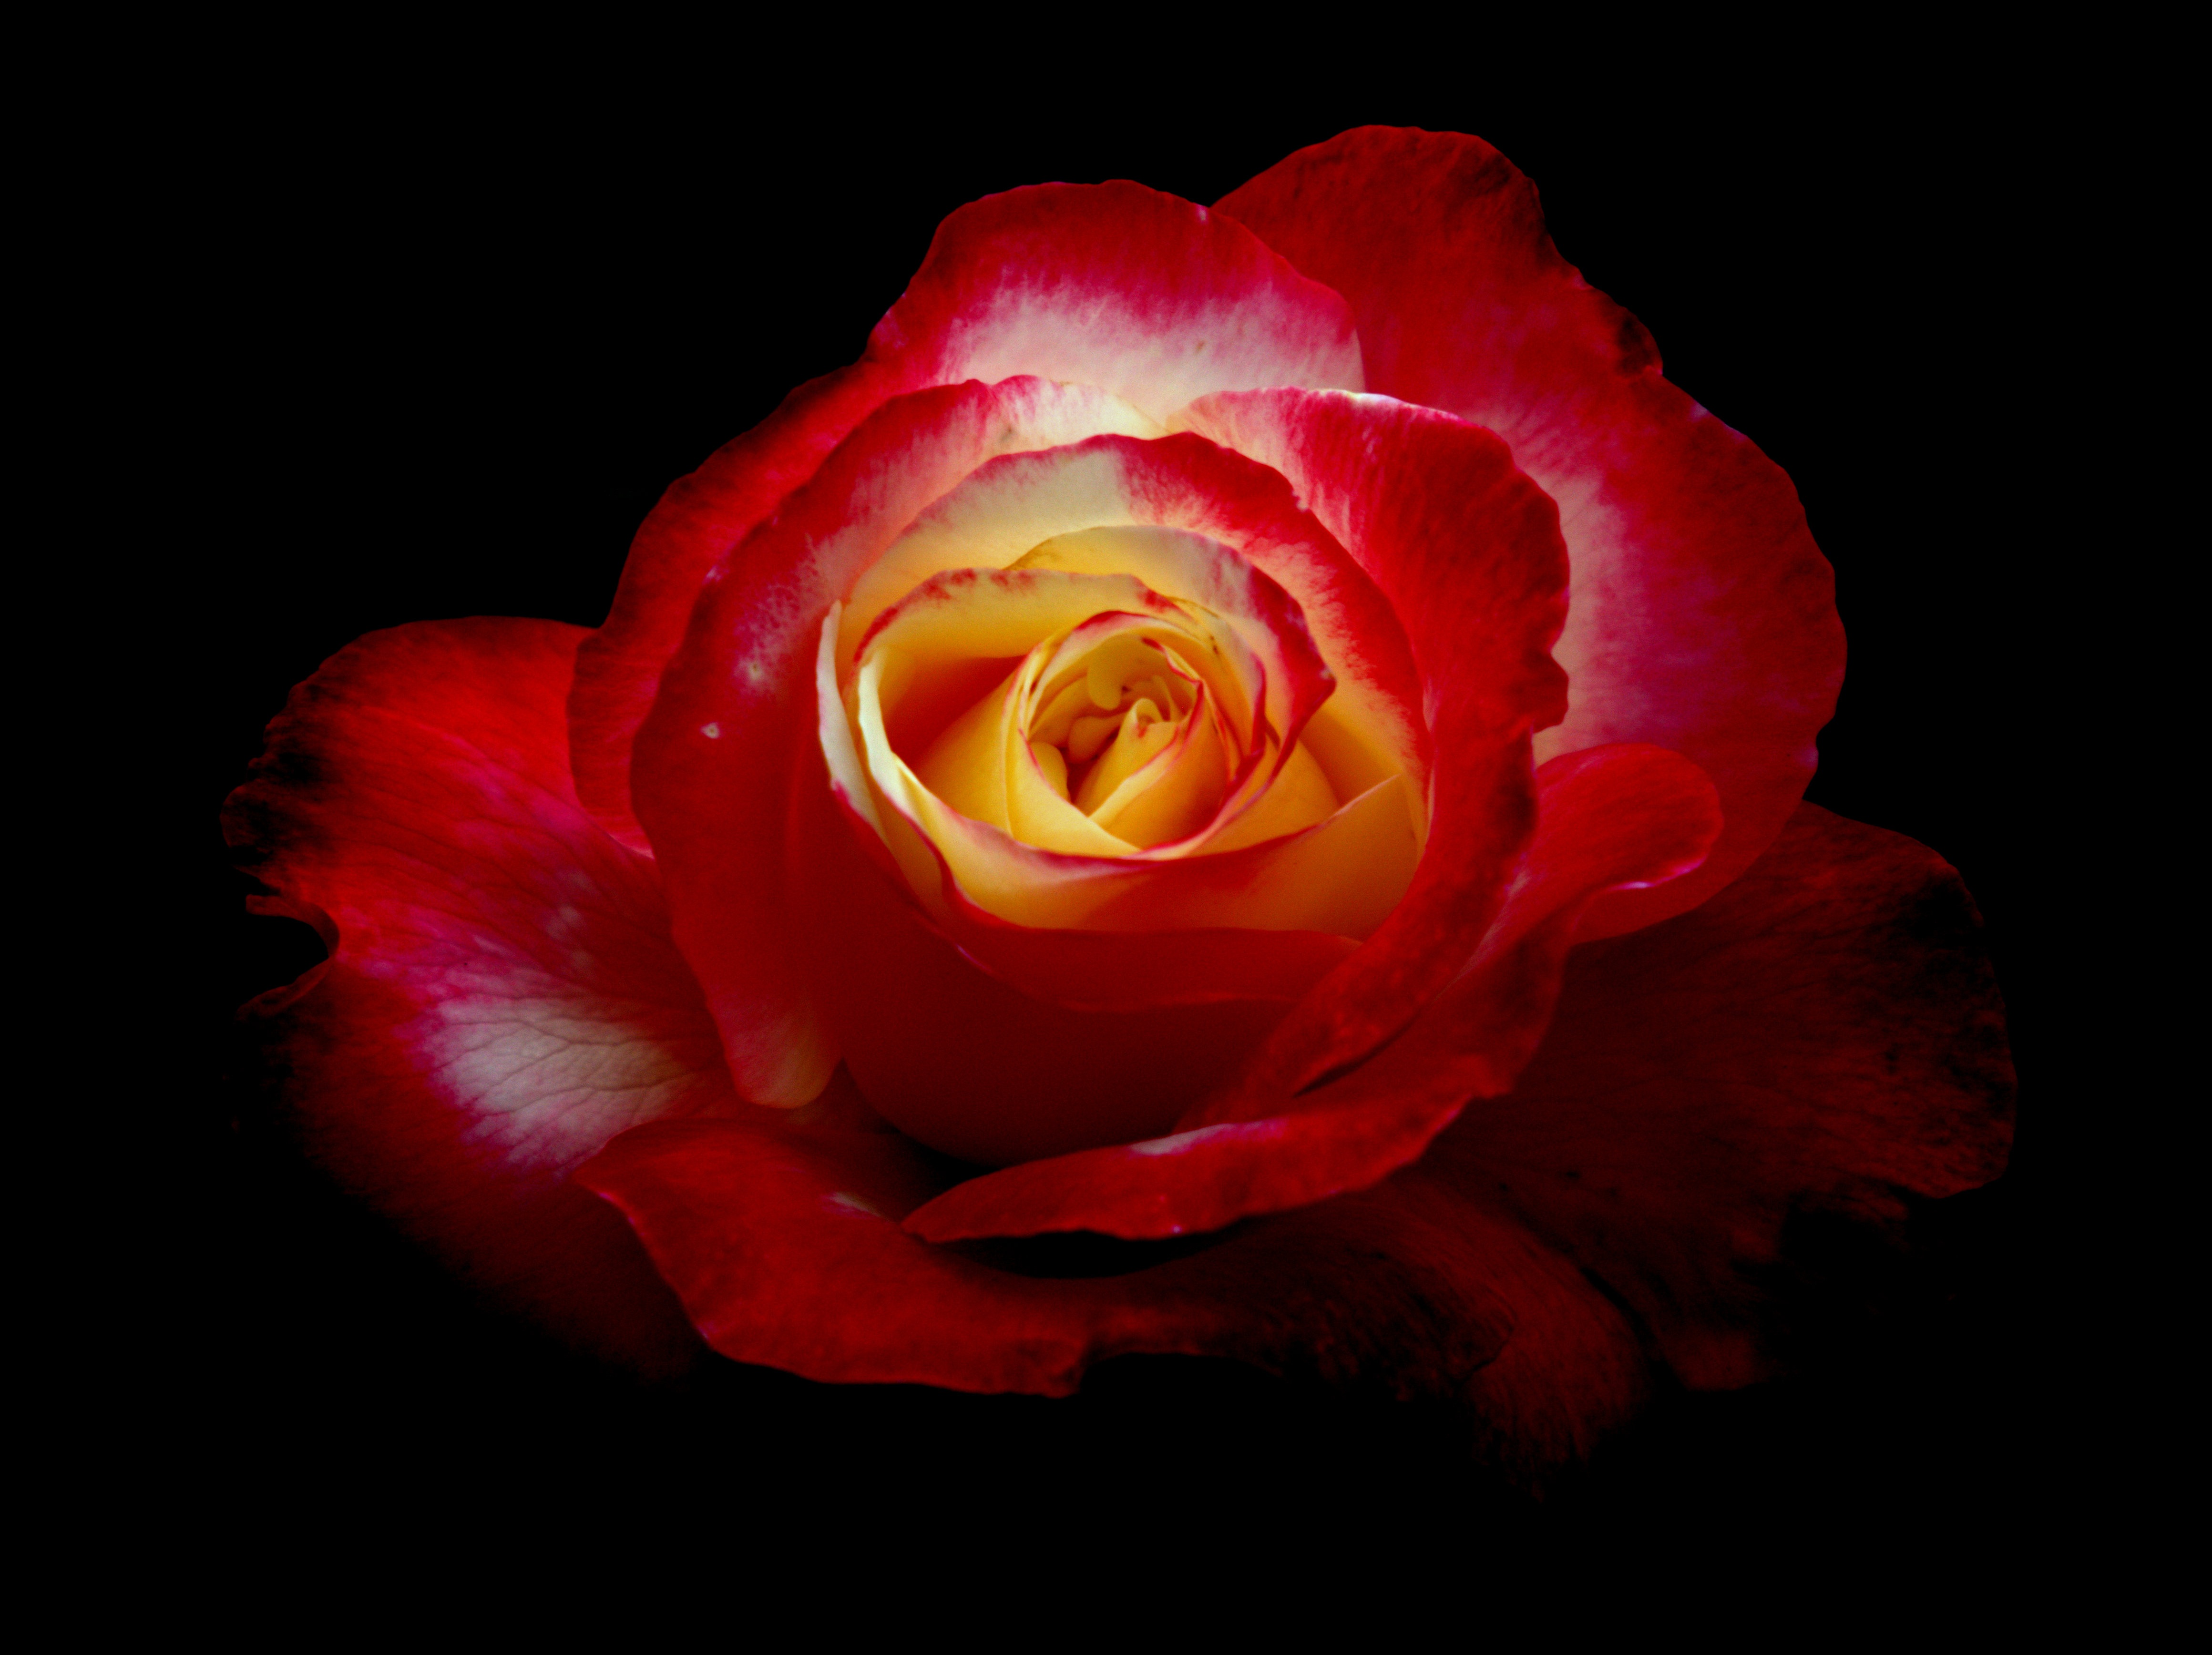
plant, flower, petal, rose, red, natural, pink, flowers, floribunda, macro photography, red flowers, flowering plant, garden roses, rose family, land plant